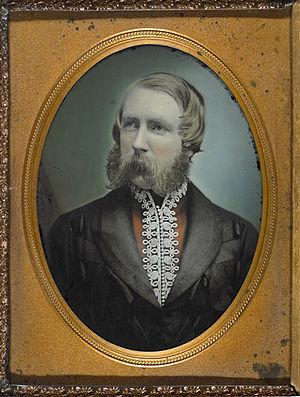
Farnham Maxwell-Lyte à Londres, dans le distric de Kensington et Chelsea, en Angleterre est un photographe et alpiniste britannique.